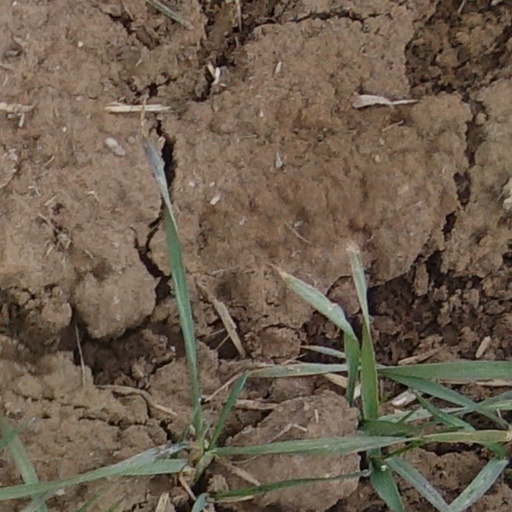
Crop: wheat